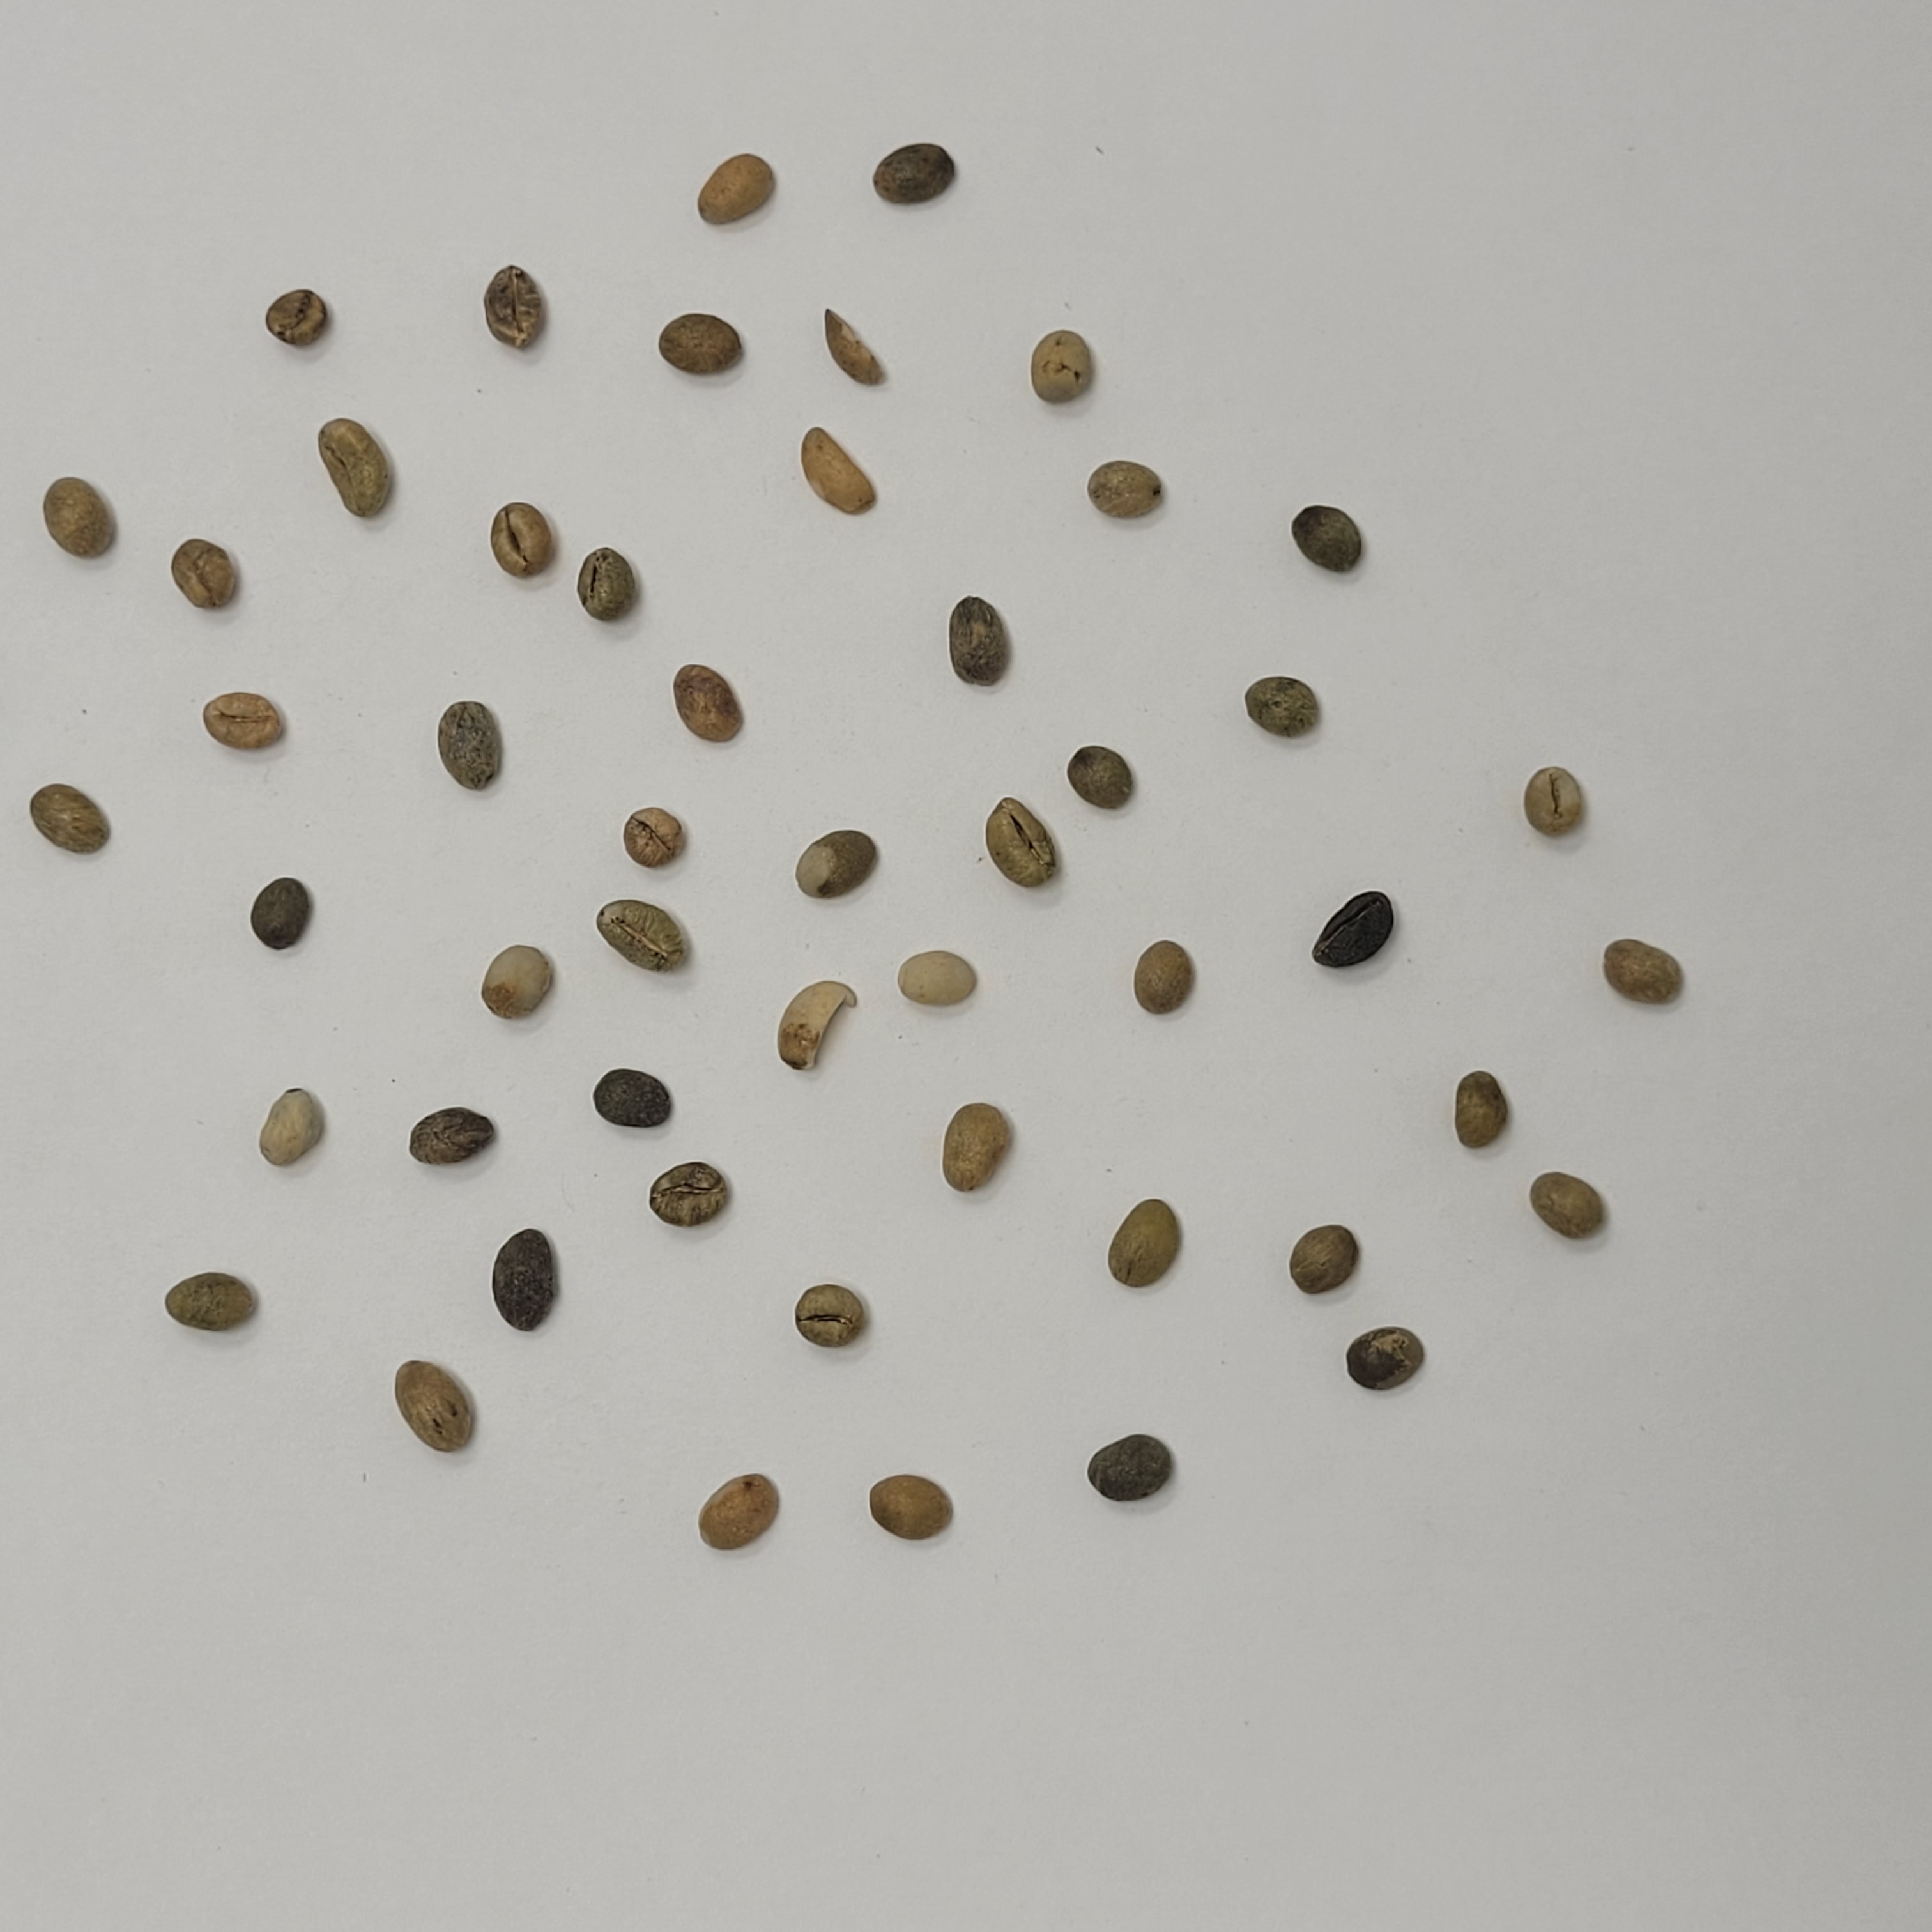
Coffee bean quality grade: Bits